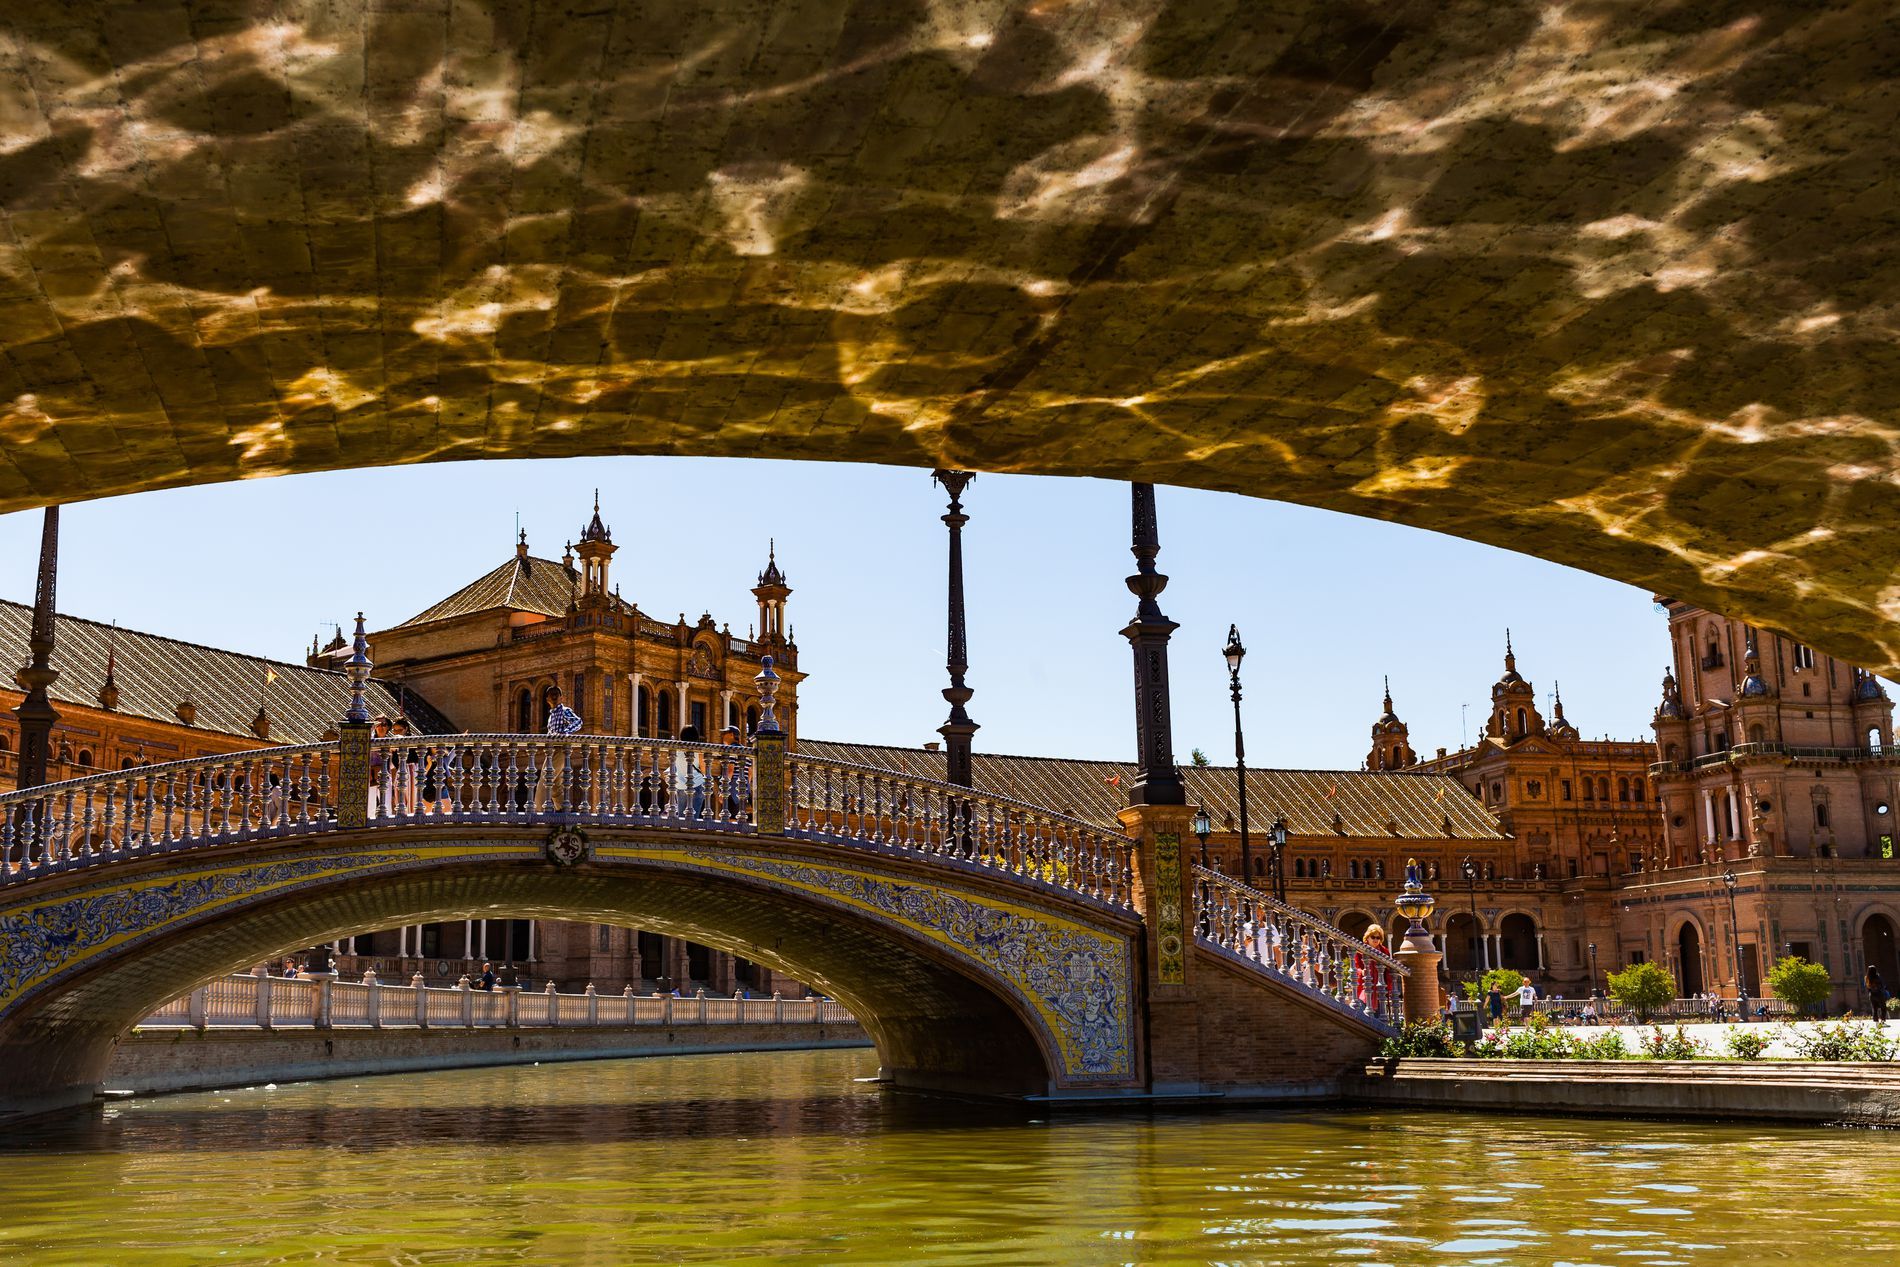
Bridges of History.
A picture of Plaza de España in Seville, Spain, capturing the elegant blue and white textured bridge against historic buildings with golden, charming reflections of the water on another bridge in an unforgettable scene.
A landscape image taken from a low angle perspective, featuring a warm, earthy toned color palette of gold, beige, and terracotta, contrasted with the deep blue water and clear blue sky capturing Plaza de España in a historic, old, and elegant atmosphere.
Labels: Nature, Outdoors, Scenery, Arch, Architecture, Person, Gothic Arch, Canal, Water, Building, Bridge, Landmark, City, Castle, Fortress, Metropolis, Urban, Spire, Tower, Buildings, Sky, Bridges, Plaza de España, Trees
Camera: Canon Canon EOS 5D Mark II
Lens: EF35mm f/2 IS USM, Canon EF 35mm f/2 IS USM
Aperture: F7.1
Exposure: 1/250 sec
ISO: 100
Focal length: 35.0 mm